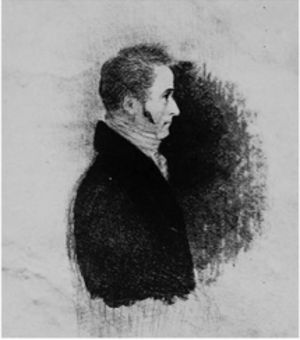
Francis Jeffrey, Lord Jeffrey est un juge, député et critique littéraire écossais.